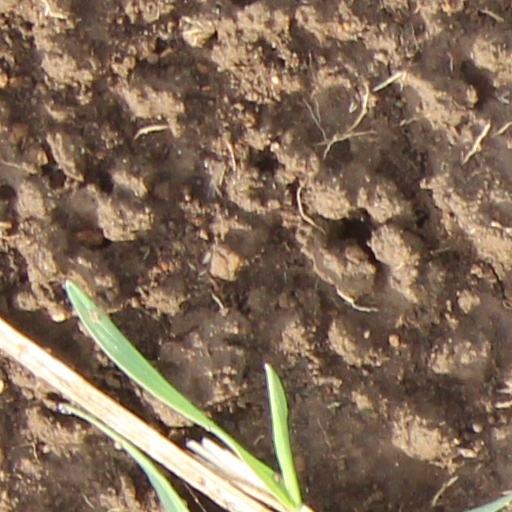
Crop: wheat